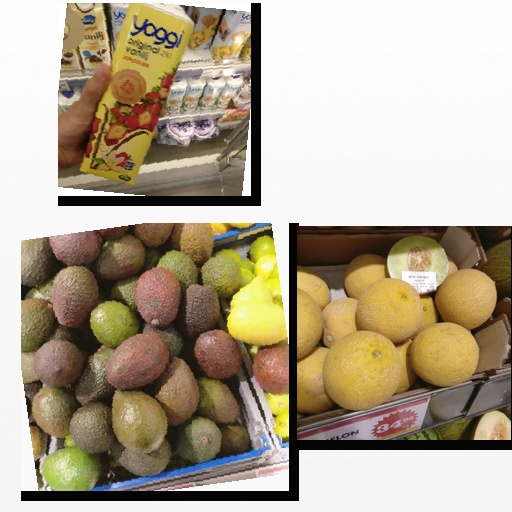
Food items: strawberry_yoghurt, melon, avocado